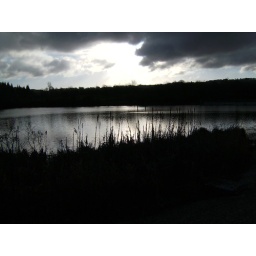
lake under bruising sky